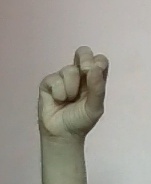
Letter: gaaf